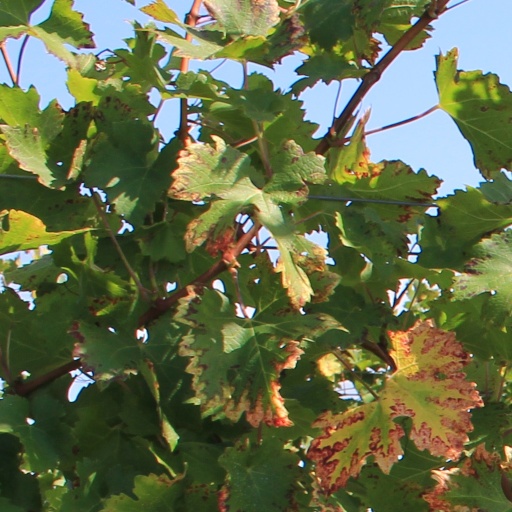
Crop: grape